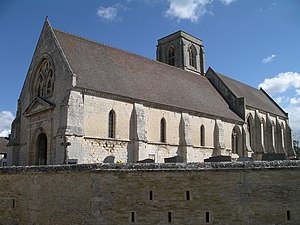
Démouville
Kirke i Démouville
Kirke i Démouville
Démouville er en kommune i departementet Calvados i regionen Basse-Normandie i det nordvestlige Frankrig. Démouville ligger 7 km fra Caen.